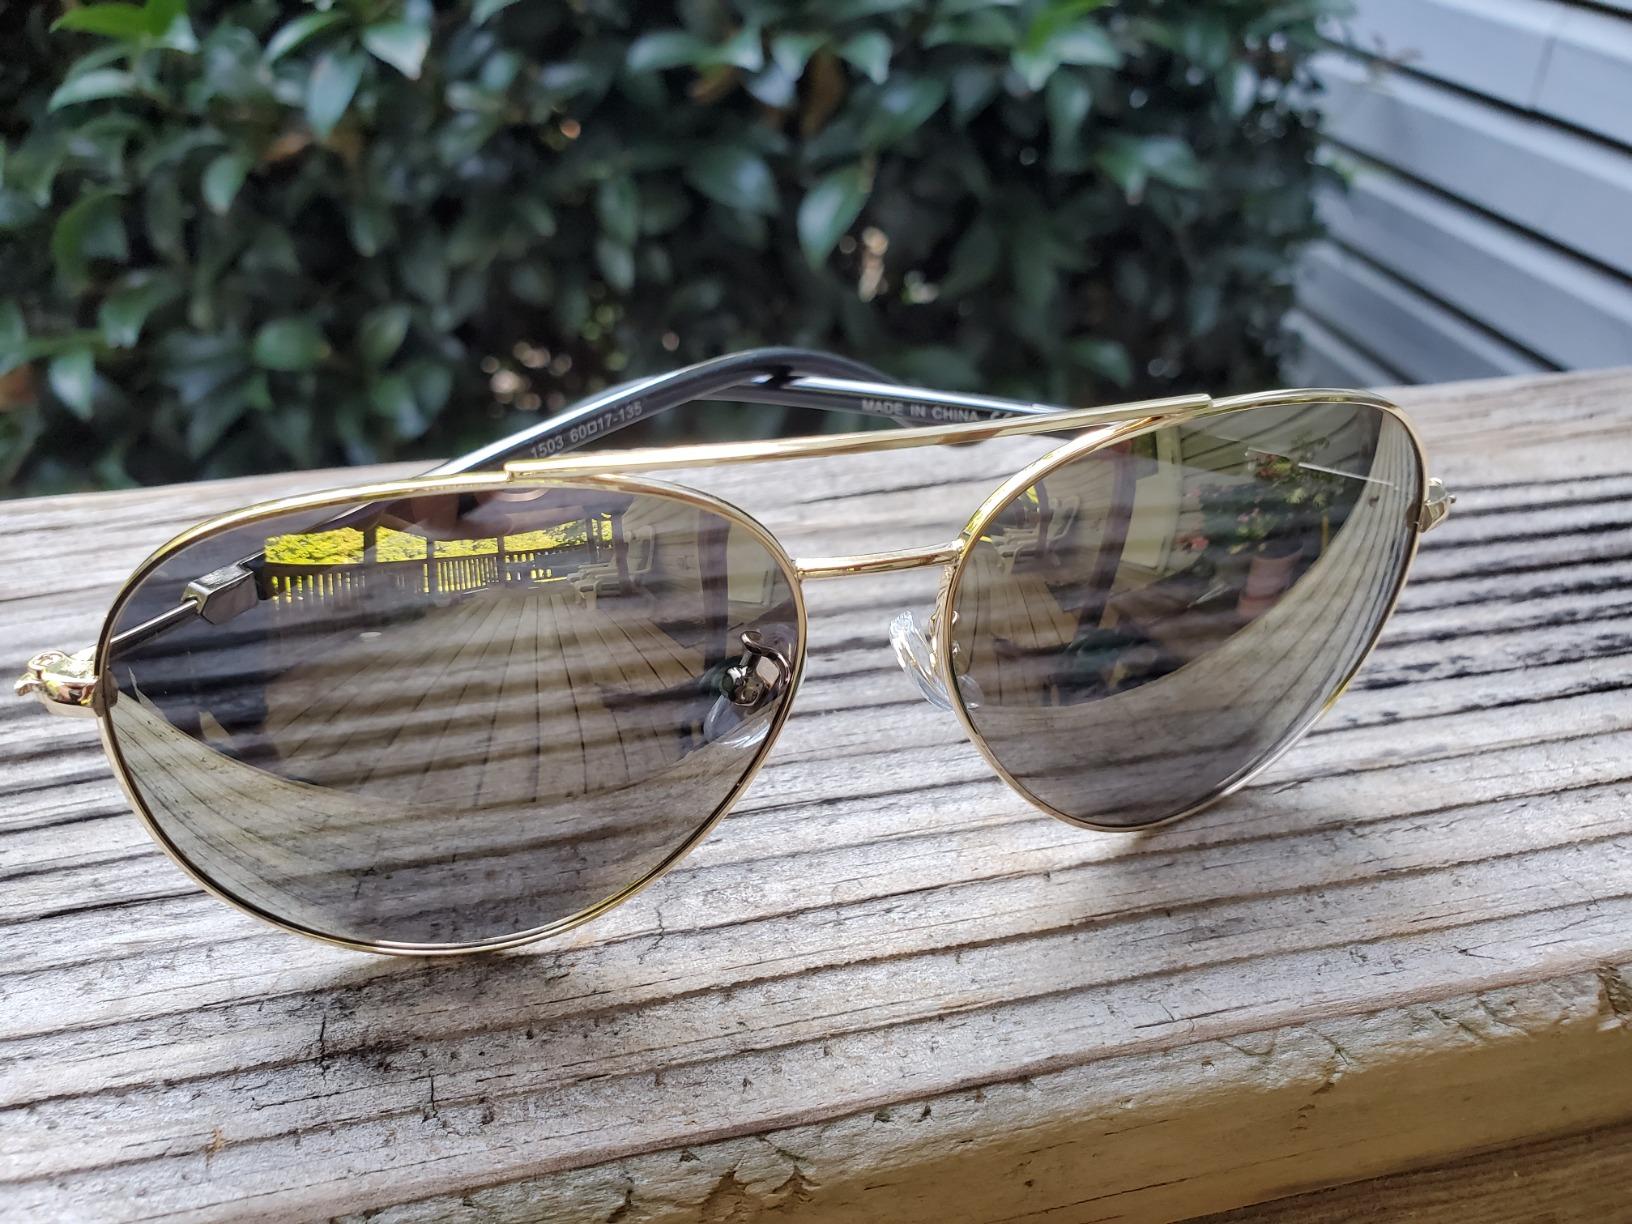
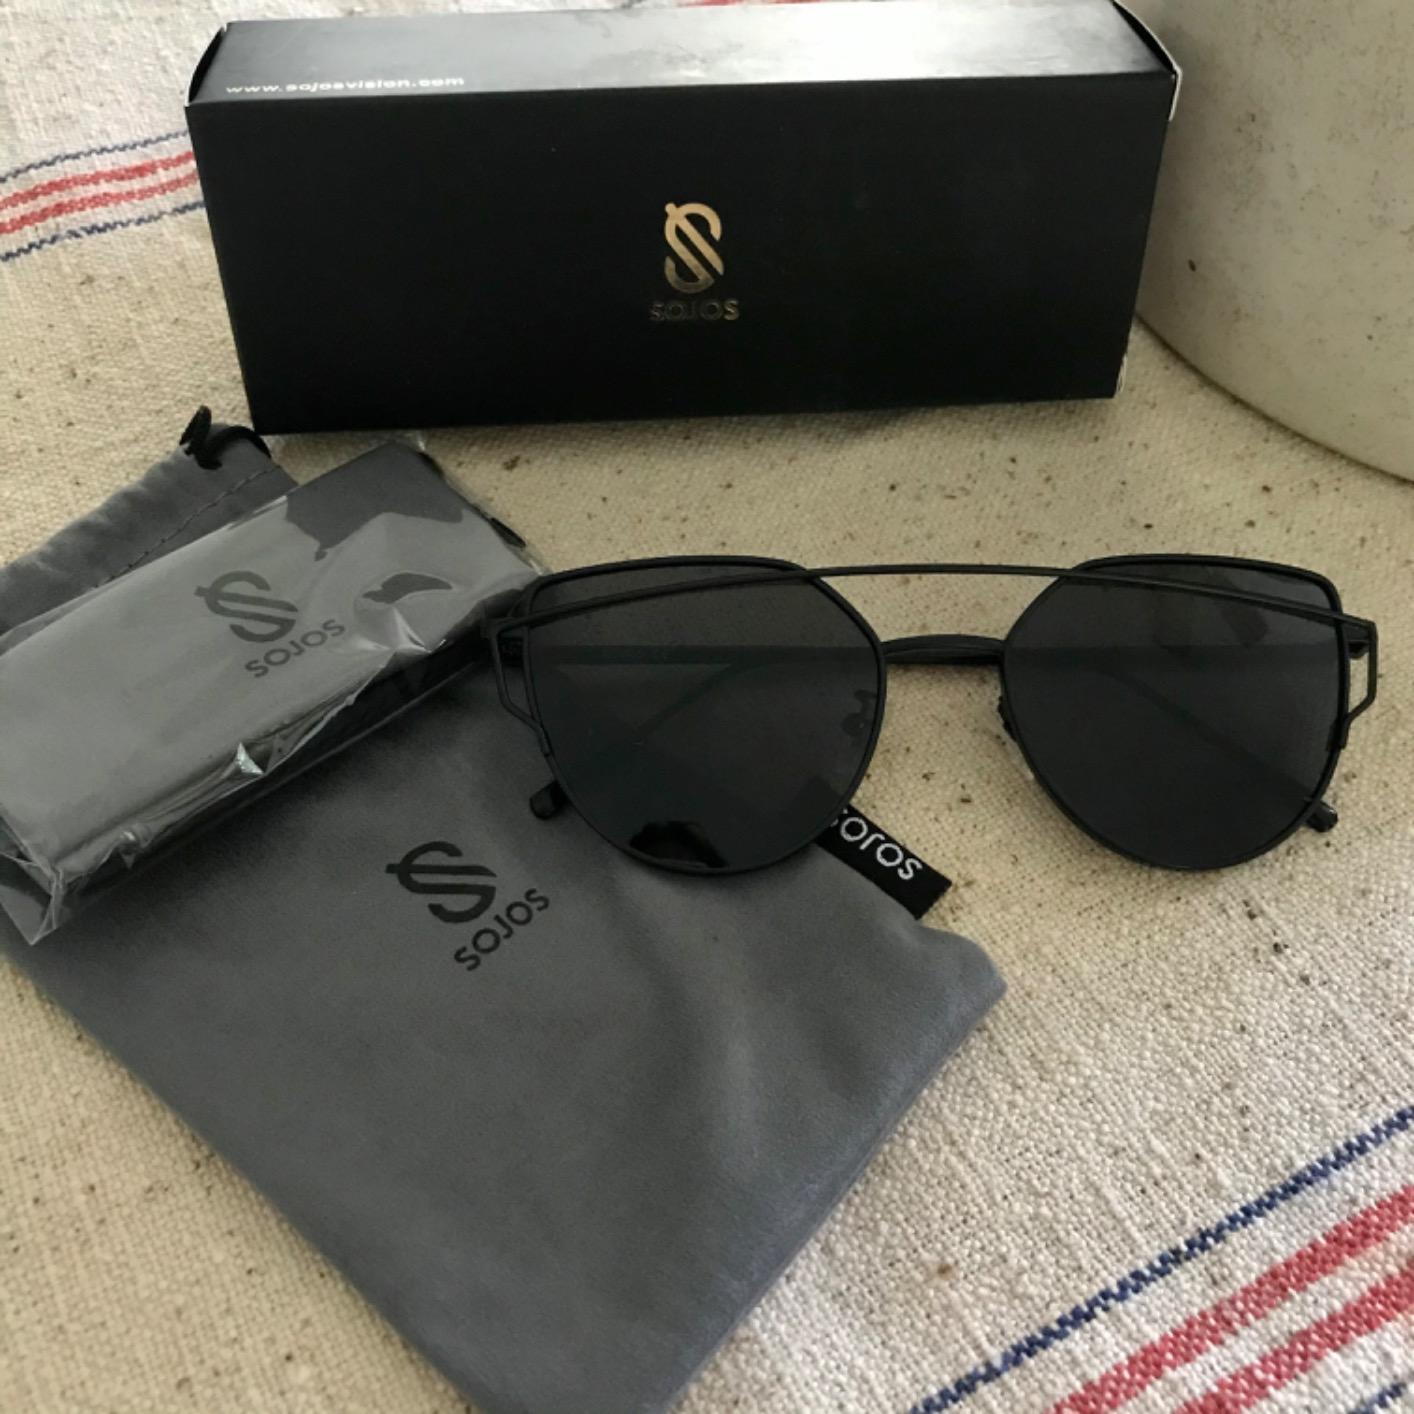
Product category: accessories_sunglasses
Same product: no